BMW Motorrad

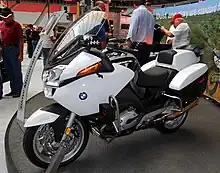
R1200RT-P police model

Examples: K 1200 S, R 1200 RT, F 650 GS, R 1150 RSL, K 1200 LT, K 1200 LT-C, R 1200 RT-P, R 1200 RSA, S 1000 RR.